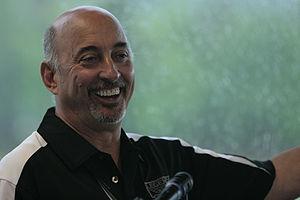
Robert Woodward Rahal, né le 10 janvier 1953 à Medina, Ohio, est un pilote automobile américain, désormais reconverti en tant que directeur d'écurie.